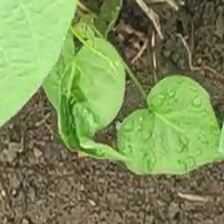
Weed species: Obscure_morning _glory(Ipomoea obscura)